Morya Gosavi

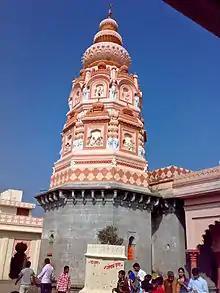
The Morgaon temple of Ganesha where Morya Gosavi worshipped Ganesha, before shifting to Chinchwad

According to a legend, on the occasion of Ganesh Chaturthi (August–September) – the largest festival dedicated to Ganesha – Morya could not find a place in the temple, crowded by the laity and the wealthy Pingle family. Morya left his offering under a tree and then by a "miracle", the laity's offerings from temple were exchanged with Morya's offerings under the tree. The laity accused Morya of sorcery and prohibited his entry in Morgaon. Ganesha appeared in a dream of Pingle and told Pingle that he was offended by the ill-treatment of his favourite devotee Morya. So Pingle requested Morya to come back to Morgaon, but Morya refused. Ganesha thus gave a vision to Morya saying that he would come to stay with Morya in Chinchwad. Accordingly, Morya found an image of Ganesha – similar to the one worshipped at Morgaon – while bathing in the river and built a small shrine for it.